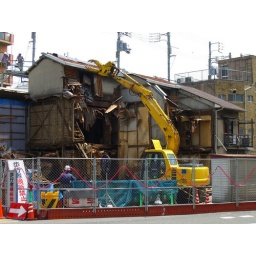
Demolition some old buildings near the Kujo shopping street to make way for a new train line.